Chiapas

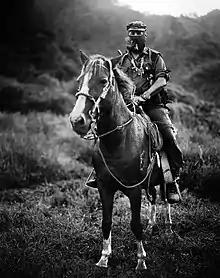
Subcomandante Marcos of the Zapatistas entered into an alliance with Chiapas Muslims in the 1990s.

The Ch’ols of Chiapas migrated to the northwest of the state starting about 2,000 years ago, when they were concentrated in Guatemala and Honduras. Those Ch’ols who remained in the south are distinguished by the name Chortís. Chiapas Ch’ols are closely related to the Chontal in Tabasco as well. Choles are found in Tila, Tumbalá, Sabanilla, Palenque, and Salto de Agua, with an estimated population of about 115,000 people. The Ch’ol language belongs to the Maya family and is related to Tzeltal, Tzotzil, Lacandon, Tojolabal, and Yucatec Mayan. There are three varieties of Chol (spoken in Tila, Tumbalá, and Sabanilla), all mutually intelligible. Over half of speakers are monolingual in the Chol language. Women wear a long navy blue or black skirt with a white blouse heavily embroidered with bright colors and a sash with a red ribbon. The men only occasionally use traditional dress for events such as the feast of the Virgin of Guadalupe. This dress usually includes pants, shirts and huipils made of undyed cotton, with leather huaraches, a carrying sack and a hat. The fundamental economic activity of the Ch’ols is agriculture. They primarily cultivate corn and beans, as well as sugar cane, rice, coffee, and some fruits. They have Catholic beliefs strongly influenced by native ones. Harvests are celebrated on the Feast of Saint Rose on 30 August.